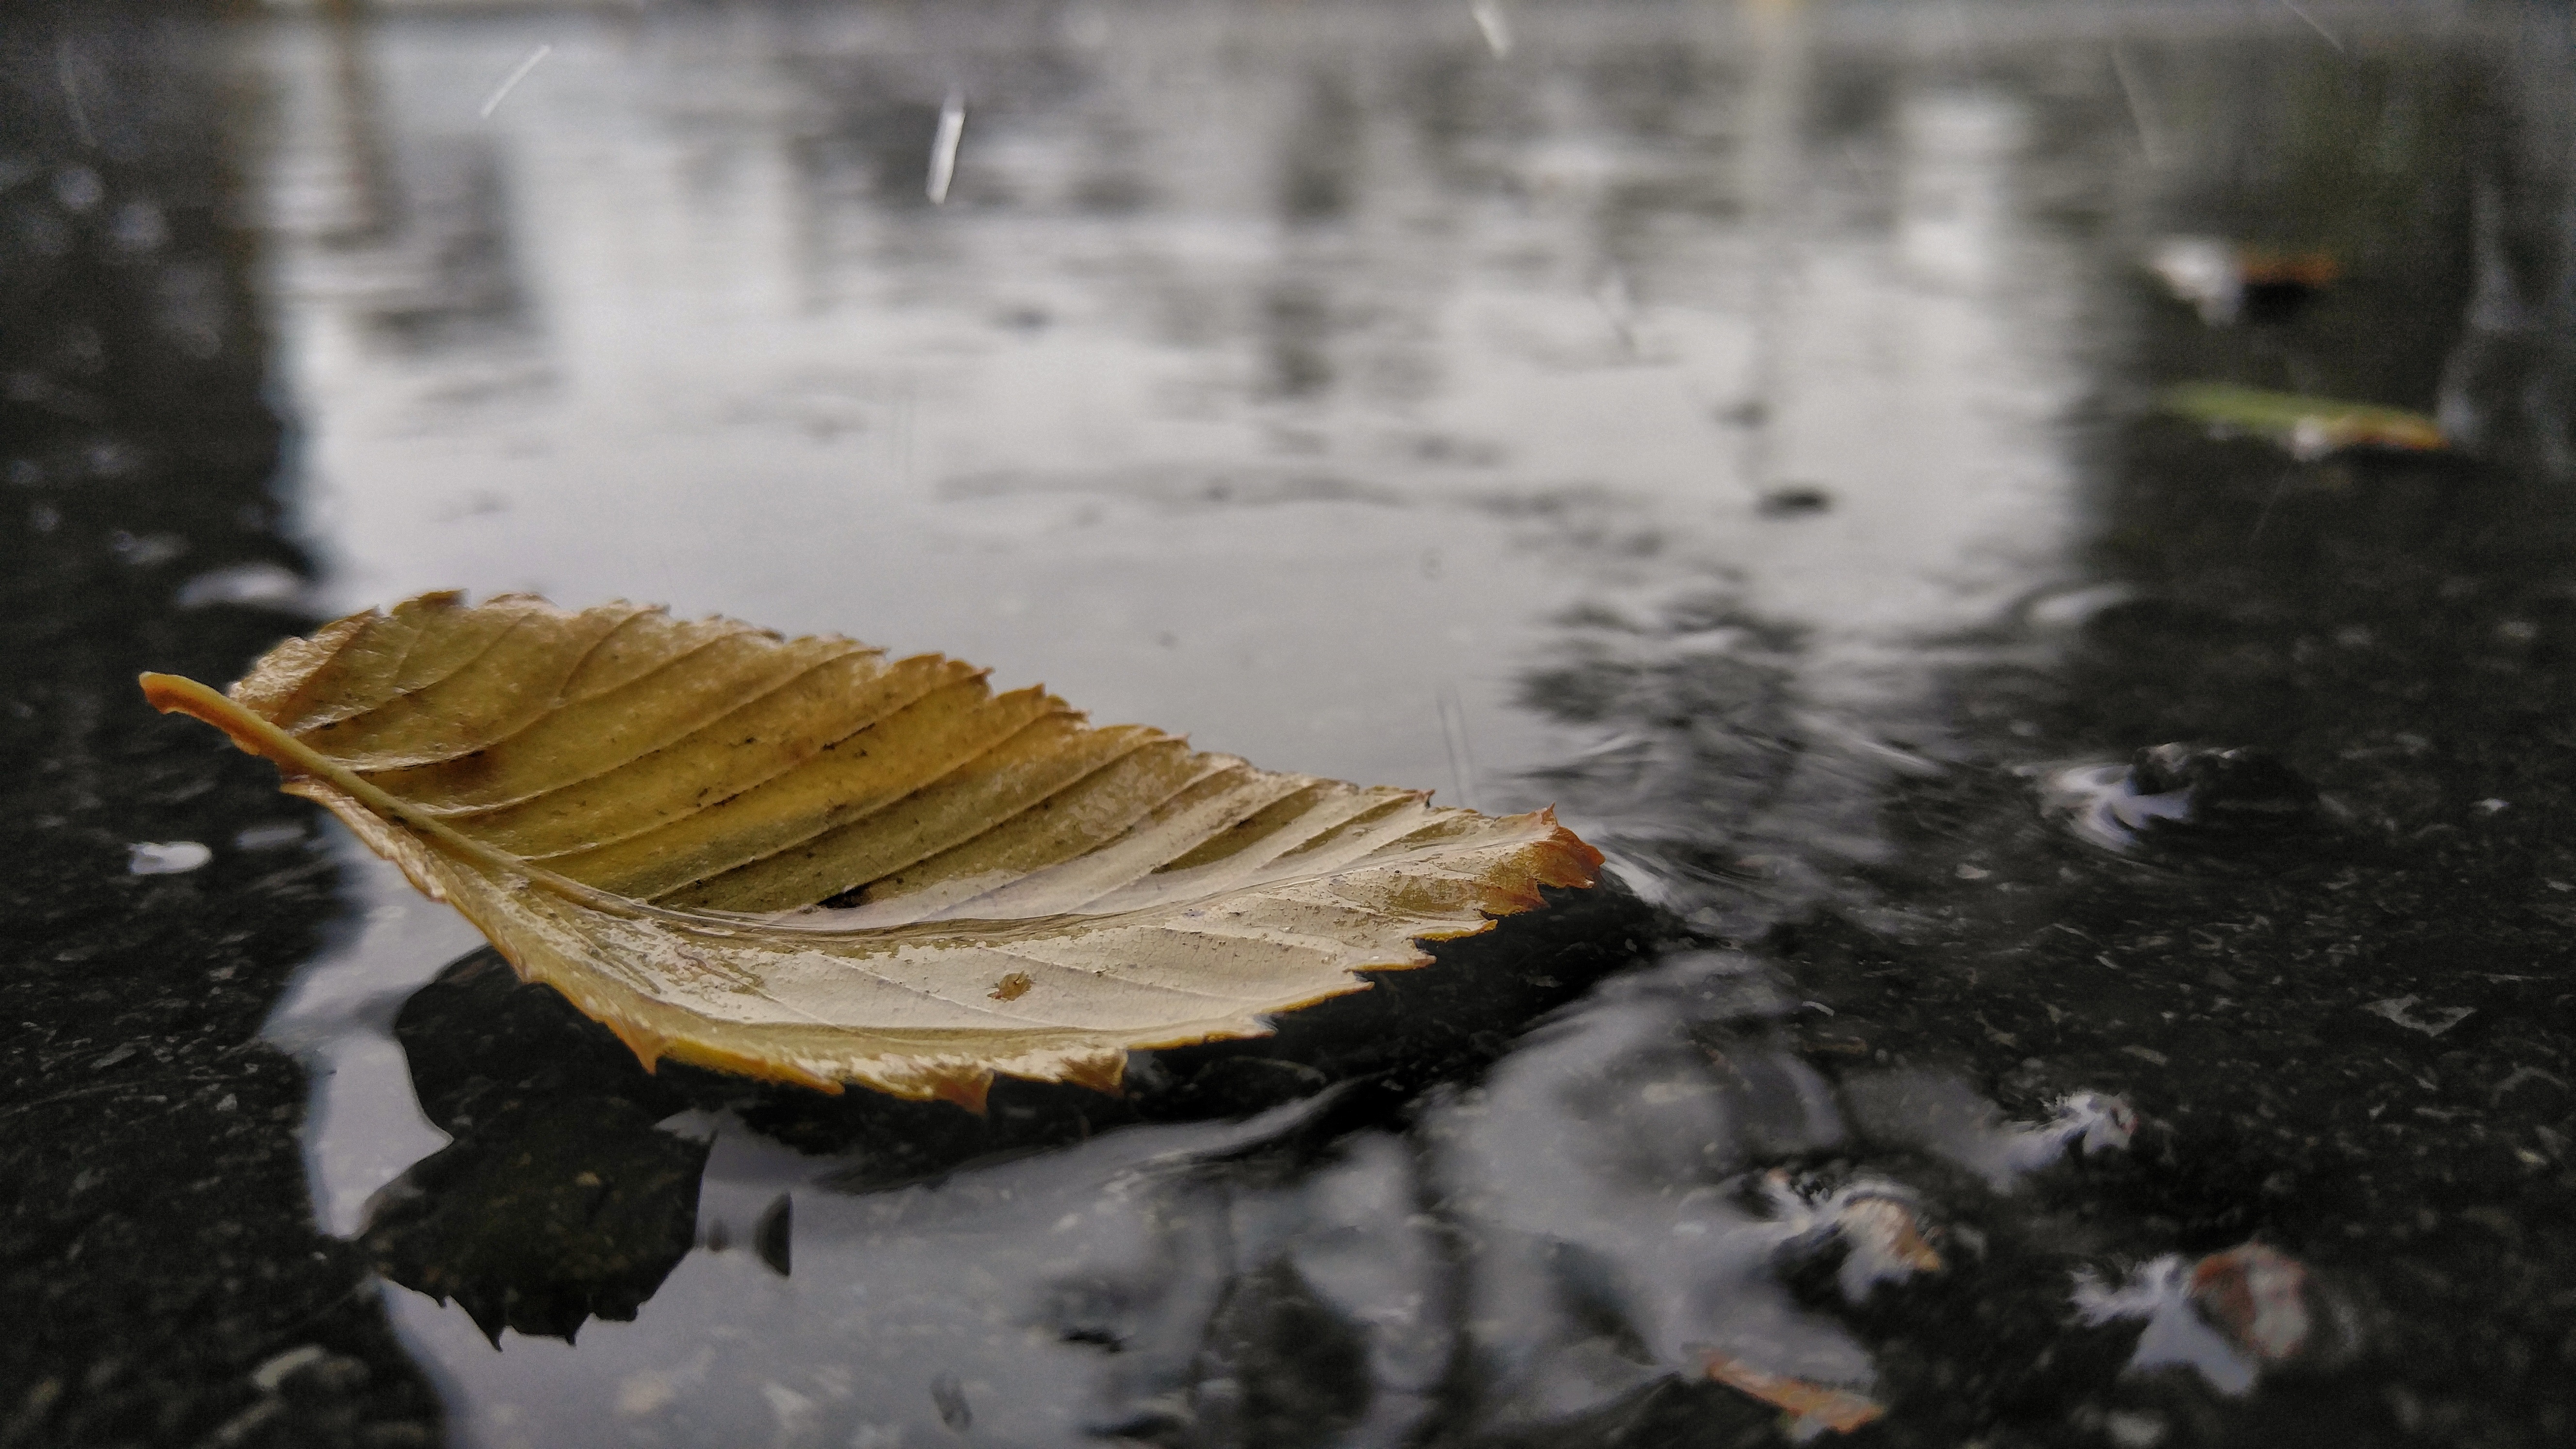
tree, water, nature, snow, winter, wood, leaf, frost, ice, reflection, autumn, weather, season